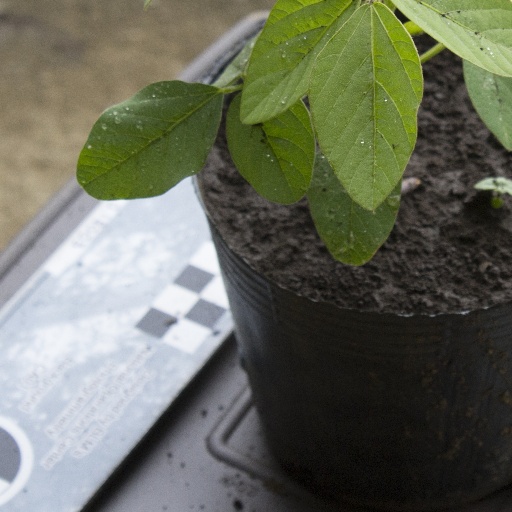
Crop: soybean